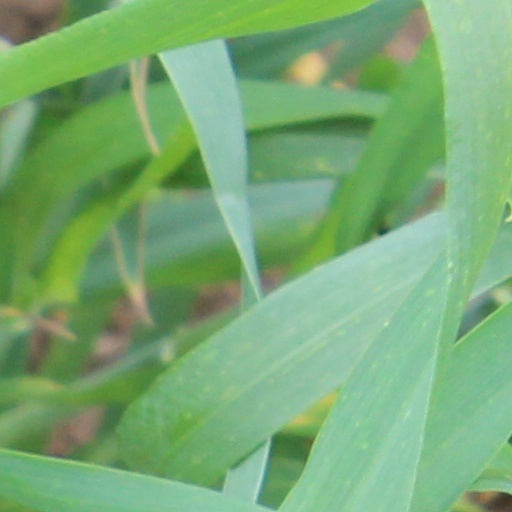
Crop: wheat